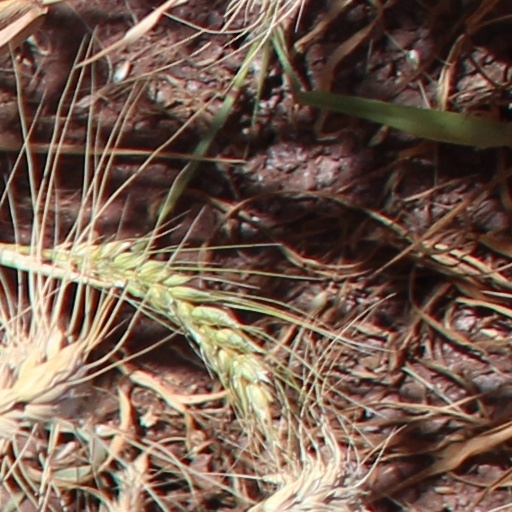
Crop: wheat